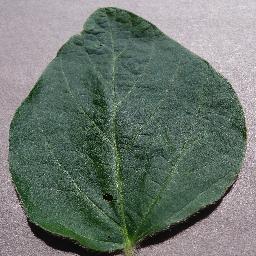
Label: Soybean___healthy